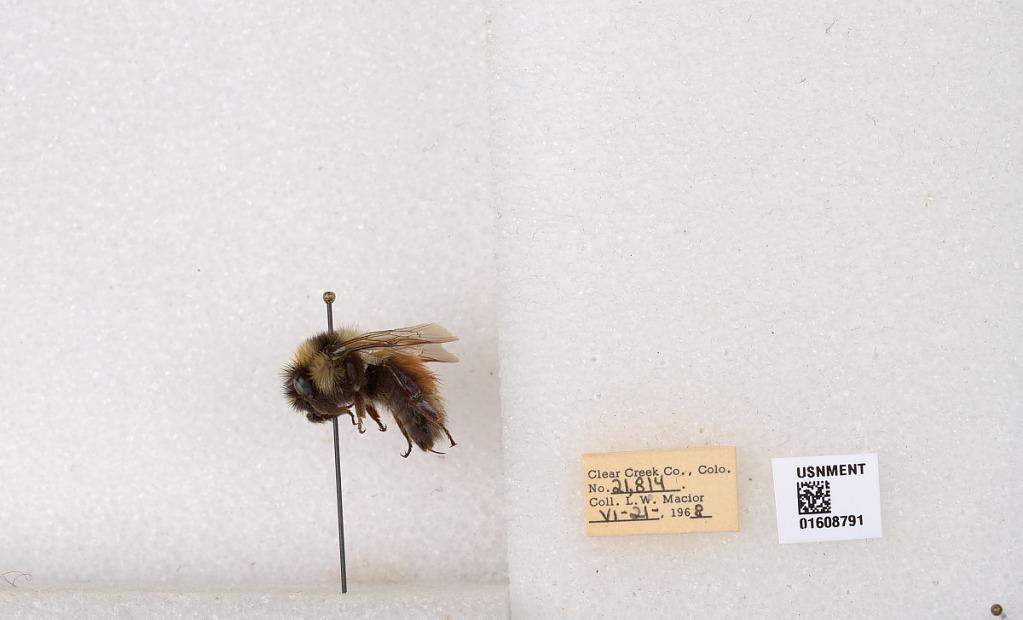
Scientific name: Bombus (Pyrobombus) sylvicola Kirby
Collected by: L. Macior
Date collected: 1968-6-21
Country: United States
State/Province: Colorado
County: Clear Creek
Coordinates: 39.6891, -105.644